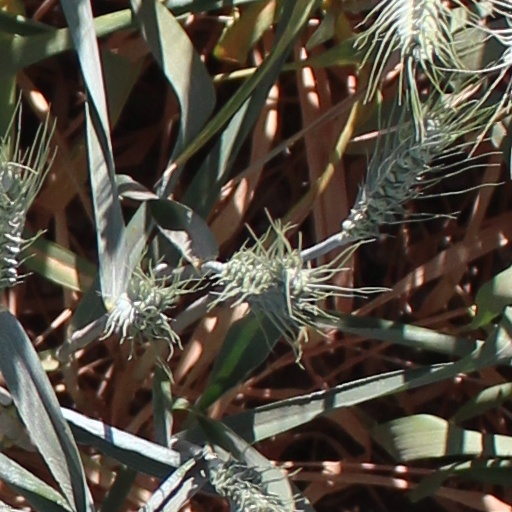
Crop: wheat